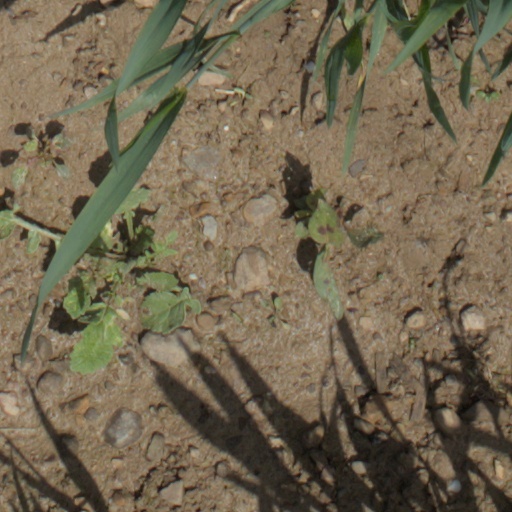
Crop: wheat